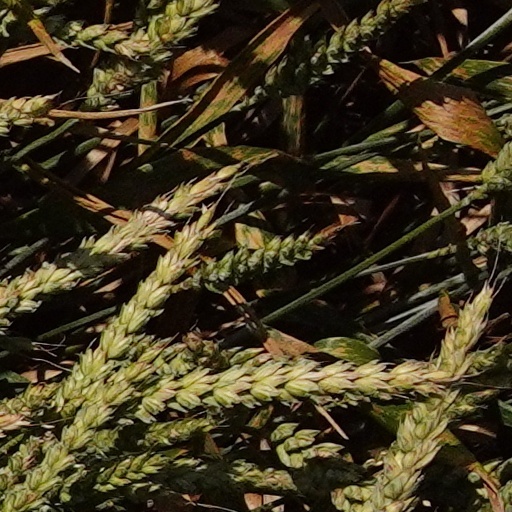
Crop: wheat